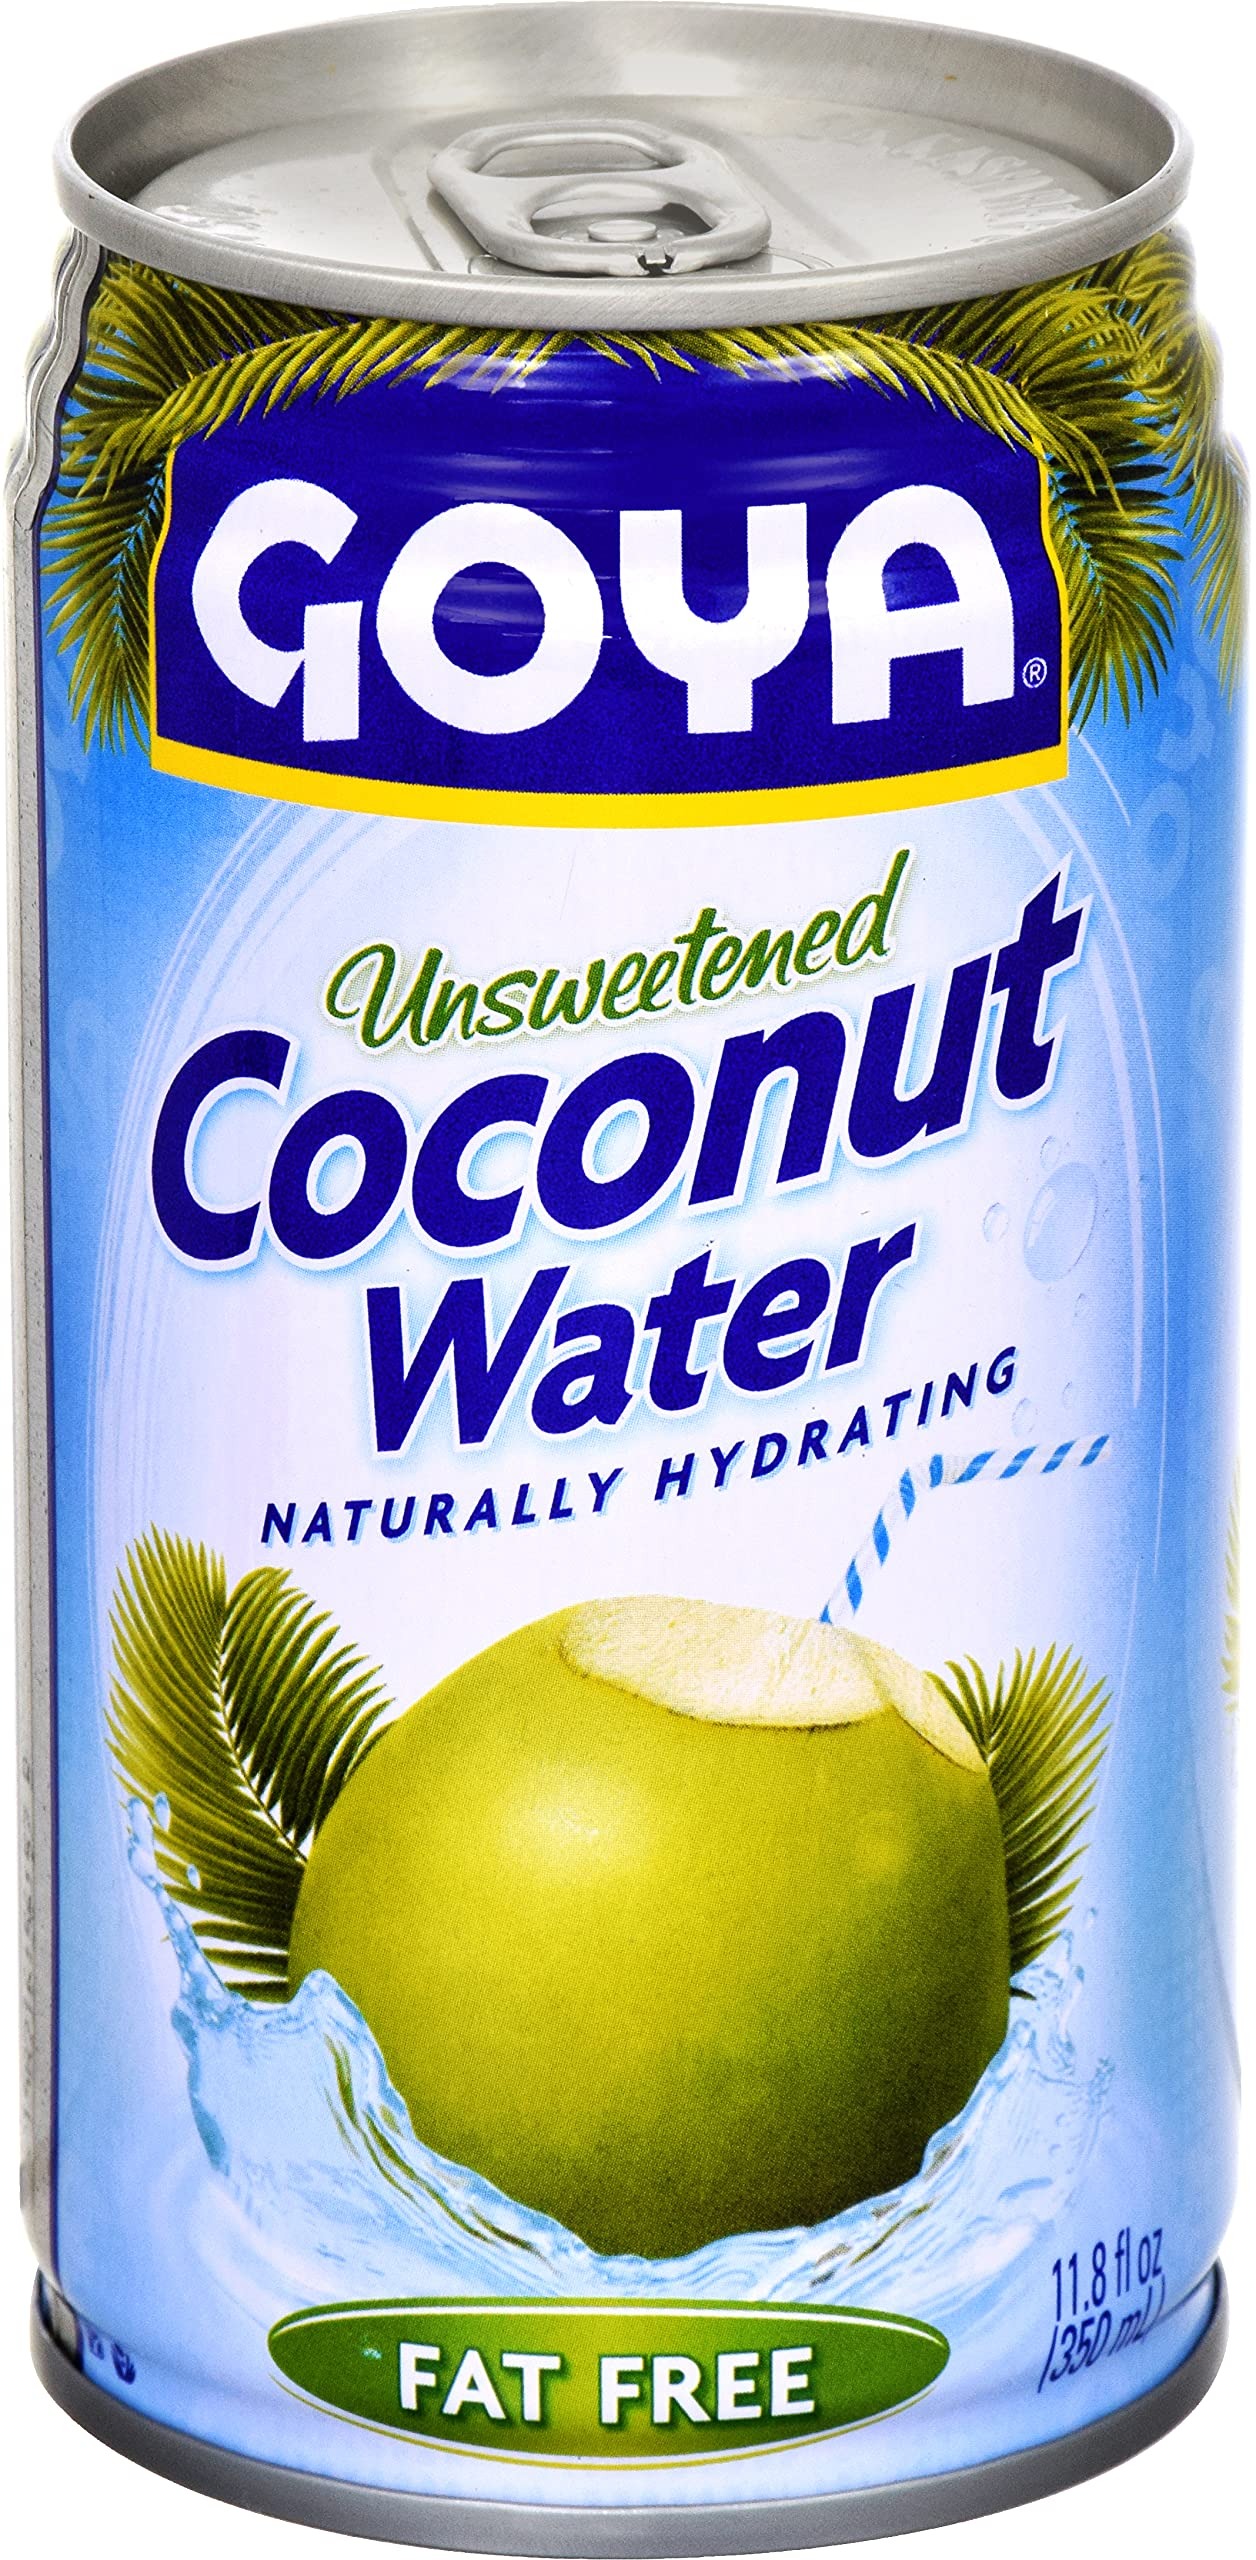
Item Name: Goya Foods Unsweetened Coconut Water, 11.8 Fl Oz
Bullet Point 1: Goya unsweetened coconut water is 100% natural, so it's the healthy choice for a light tropical beverage
Bullet Point 2: Made from young green coconuts, Goya's coconut water cools your taste buds with the pure essence of the tropics
Bullet Point 3: Our coconut water is as great for your health as it is for your thirst
Bullet Point 4: Size 11.08 Oz
Bullet Point 5: If it's Goya… it has to be good
Value: 11.8
Unit: ounce

Price: 1.48